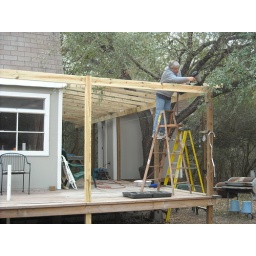
The other building behind the tree is the bathroom. Working toilet, shower is still in progress